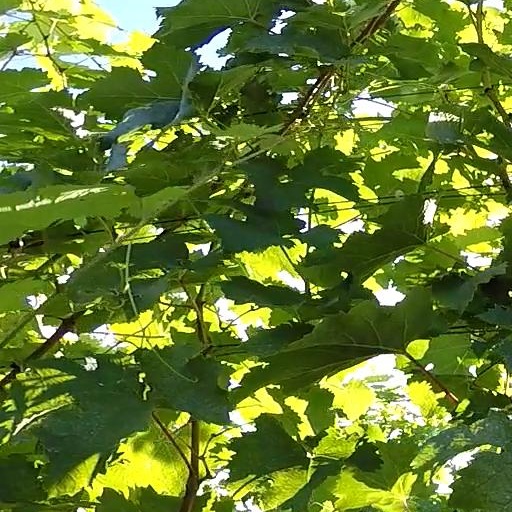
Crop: grape